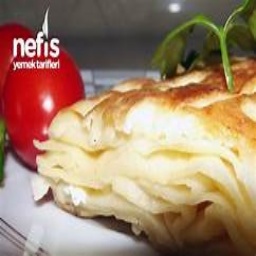
Label: su_boregi